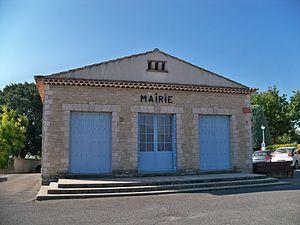
Mairie de Goult (84)
Goult est une commune française située dans le département de Vaucluse, en région Provence-Alpes-Côte d'Azur.